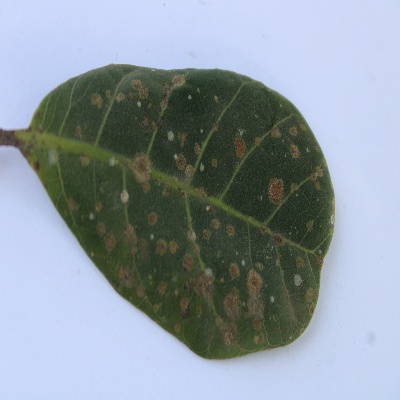
Crop: Cashew
Condition: red rust